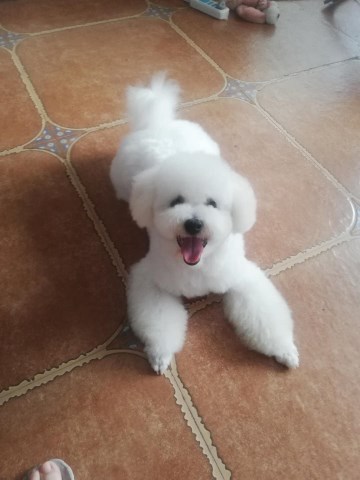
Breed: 3083-n000117-Bichon_Frise